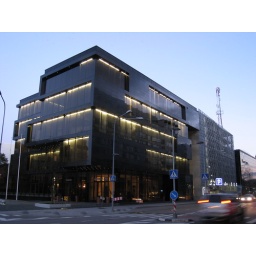
Combined office and parking building in Tallinn